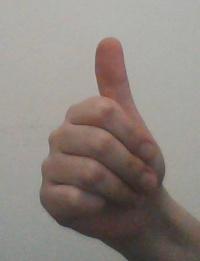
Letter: aleff